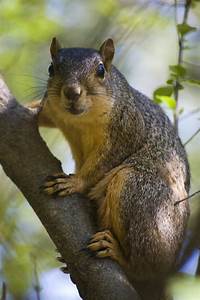
Label: squirrel